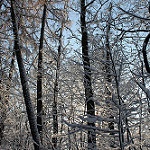
Scene: Outdoor